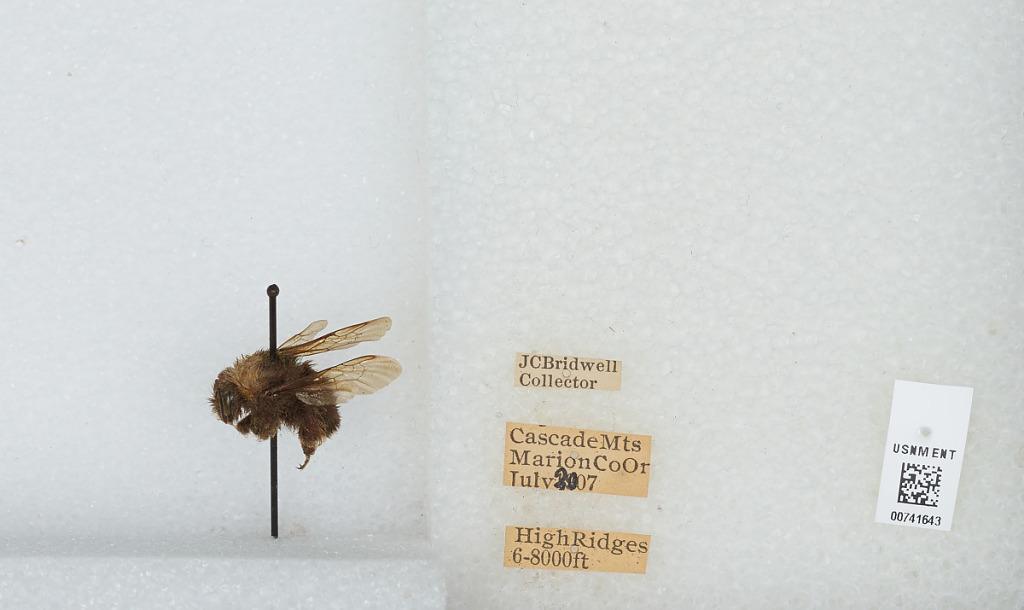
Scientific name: Bombus (Bombus) occidentalis Greene
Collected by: J. Bridwell
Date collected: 1907-7-20
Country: United States
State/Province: Oregon
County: Marion
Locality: High Ridges
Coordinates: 44.7892, -122.197